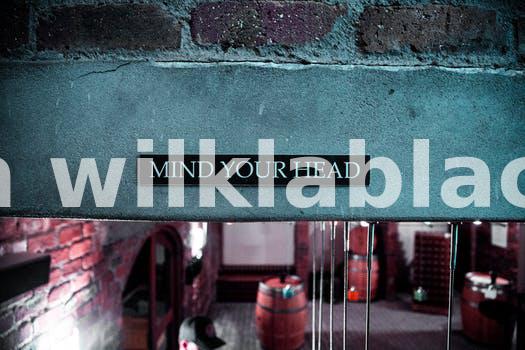
Label: Watermark